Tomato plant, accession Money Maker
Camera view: horizontal (90 deg, fisheye); turntable rotation: 300 degrees
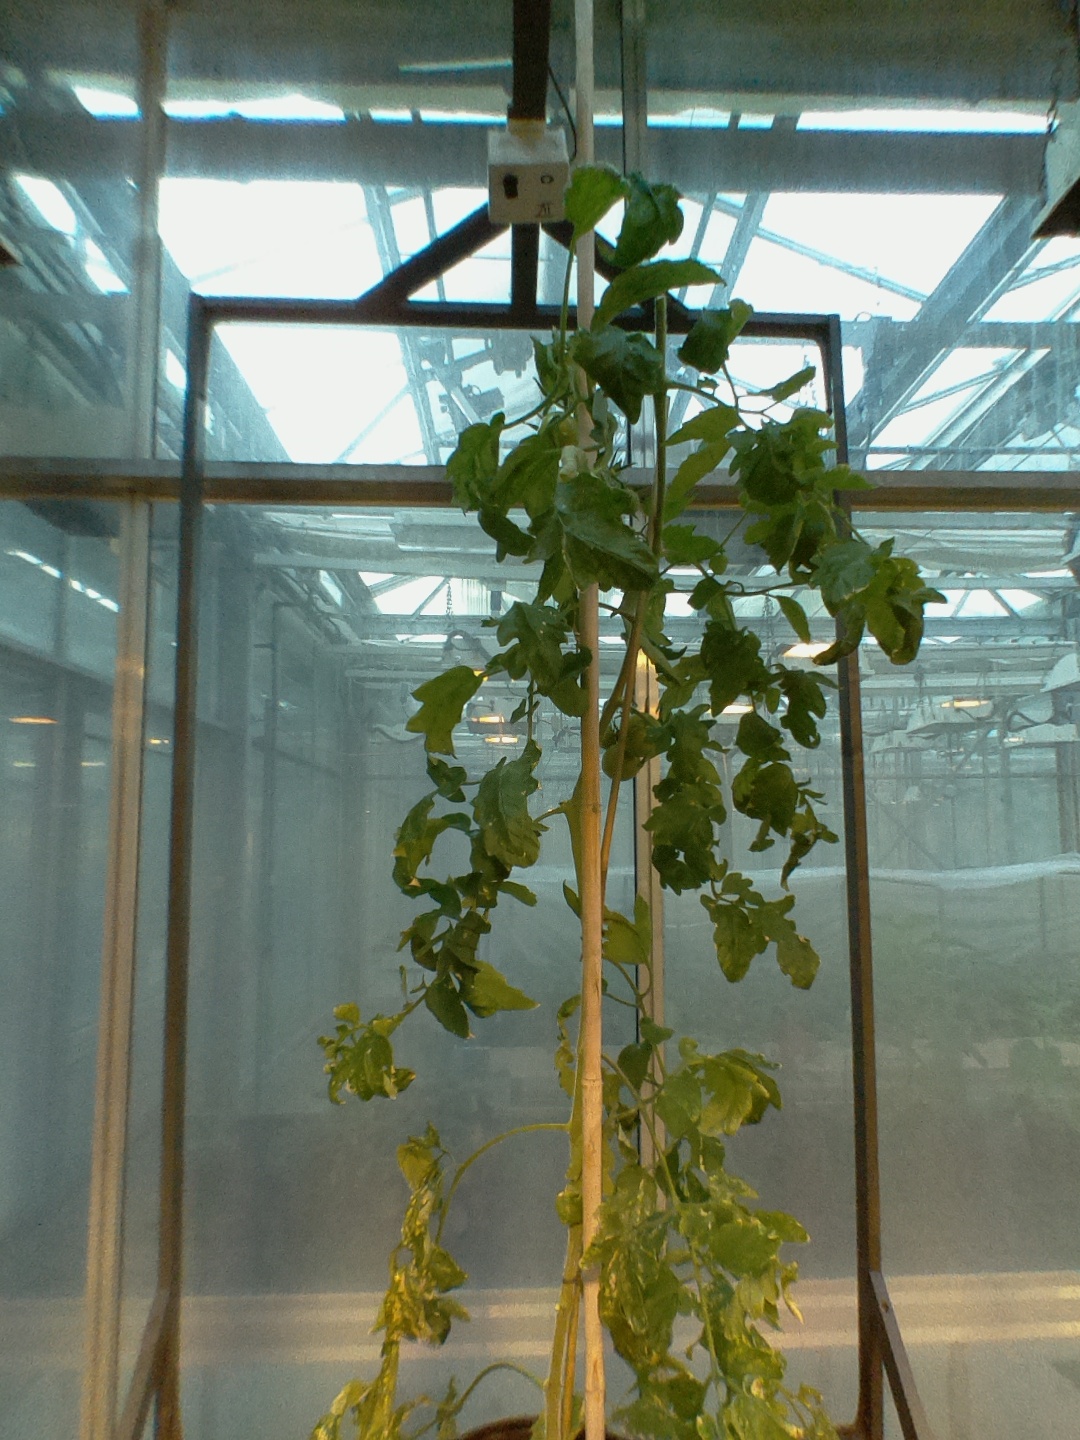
BBCH growth stage 77: 70%-80% of final fruit size